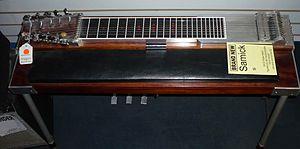
Samick est un fabricant d'instruments de musique coréen. Son siège est situé à Incheon en Corée du Sud, la société a été fondée en 1958. C'est un des plus importants fabricants de pianos au monde en nombre d'unités produites.